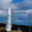
Label: rocket